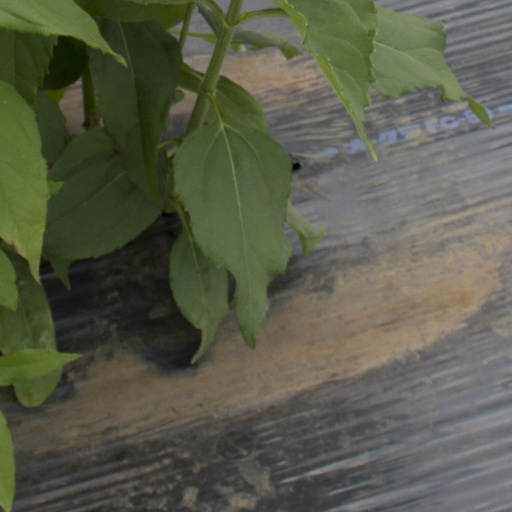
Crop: Jerusalem artichoke